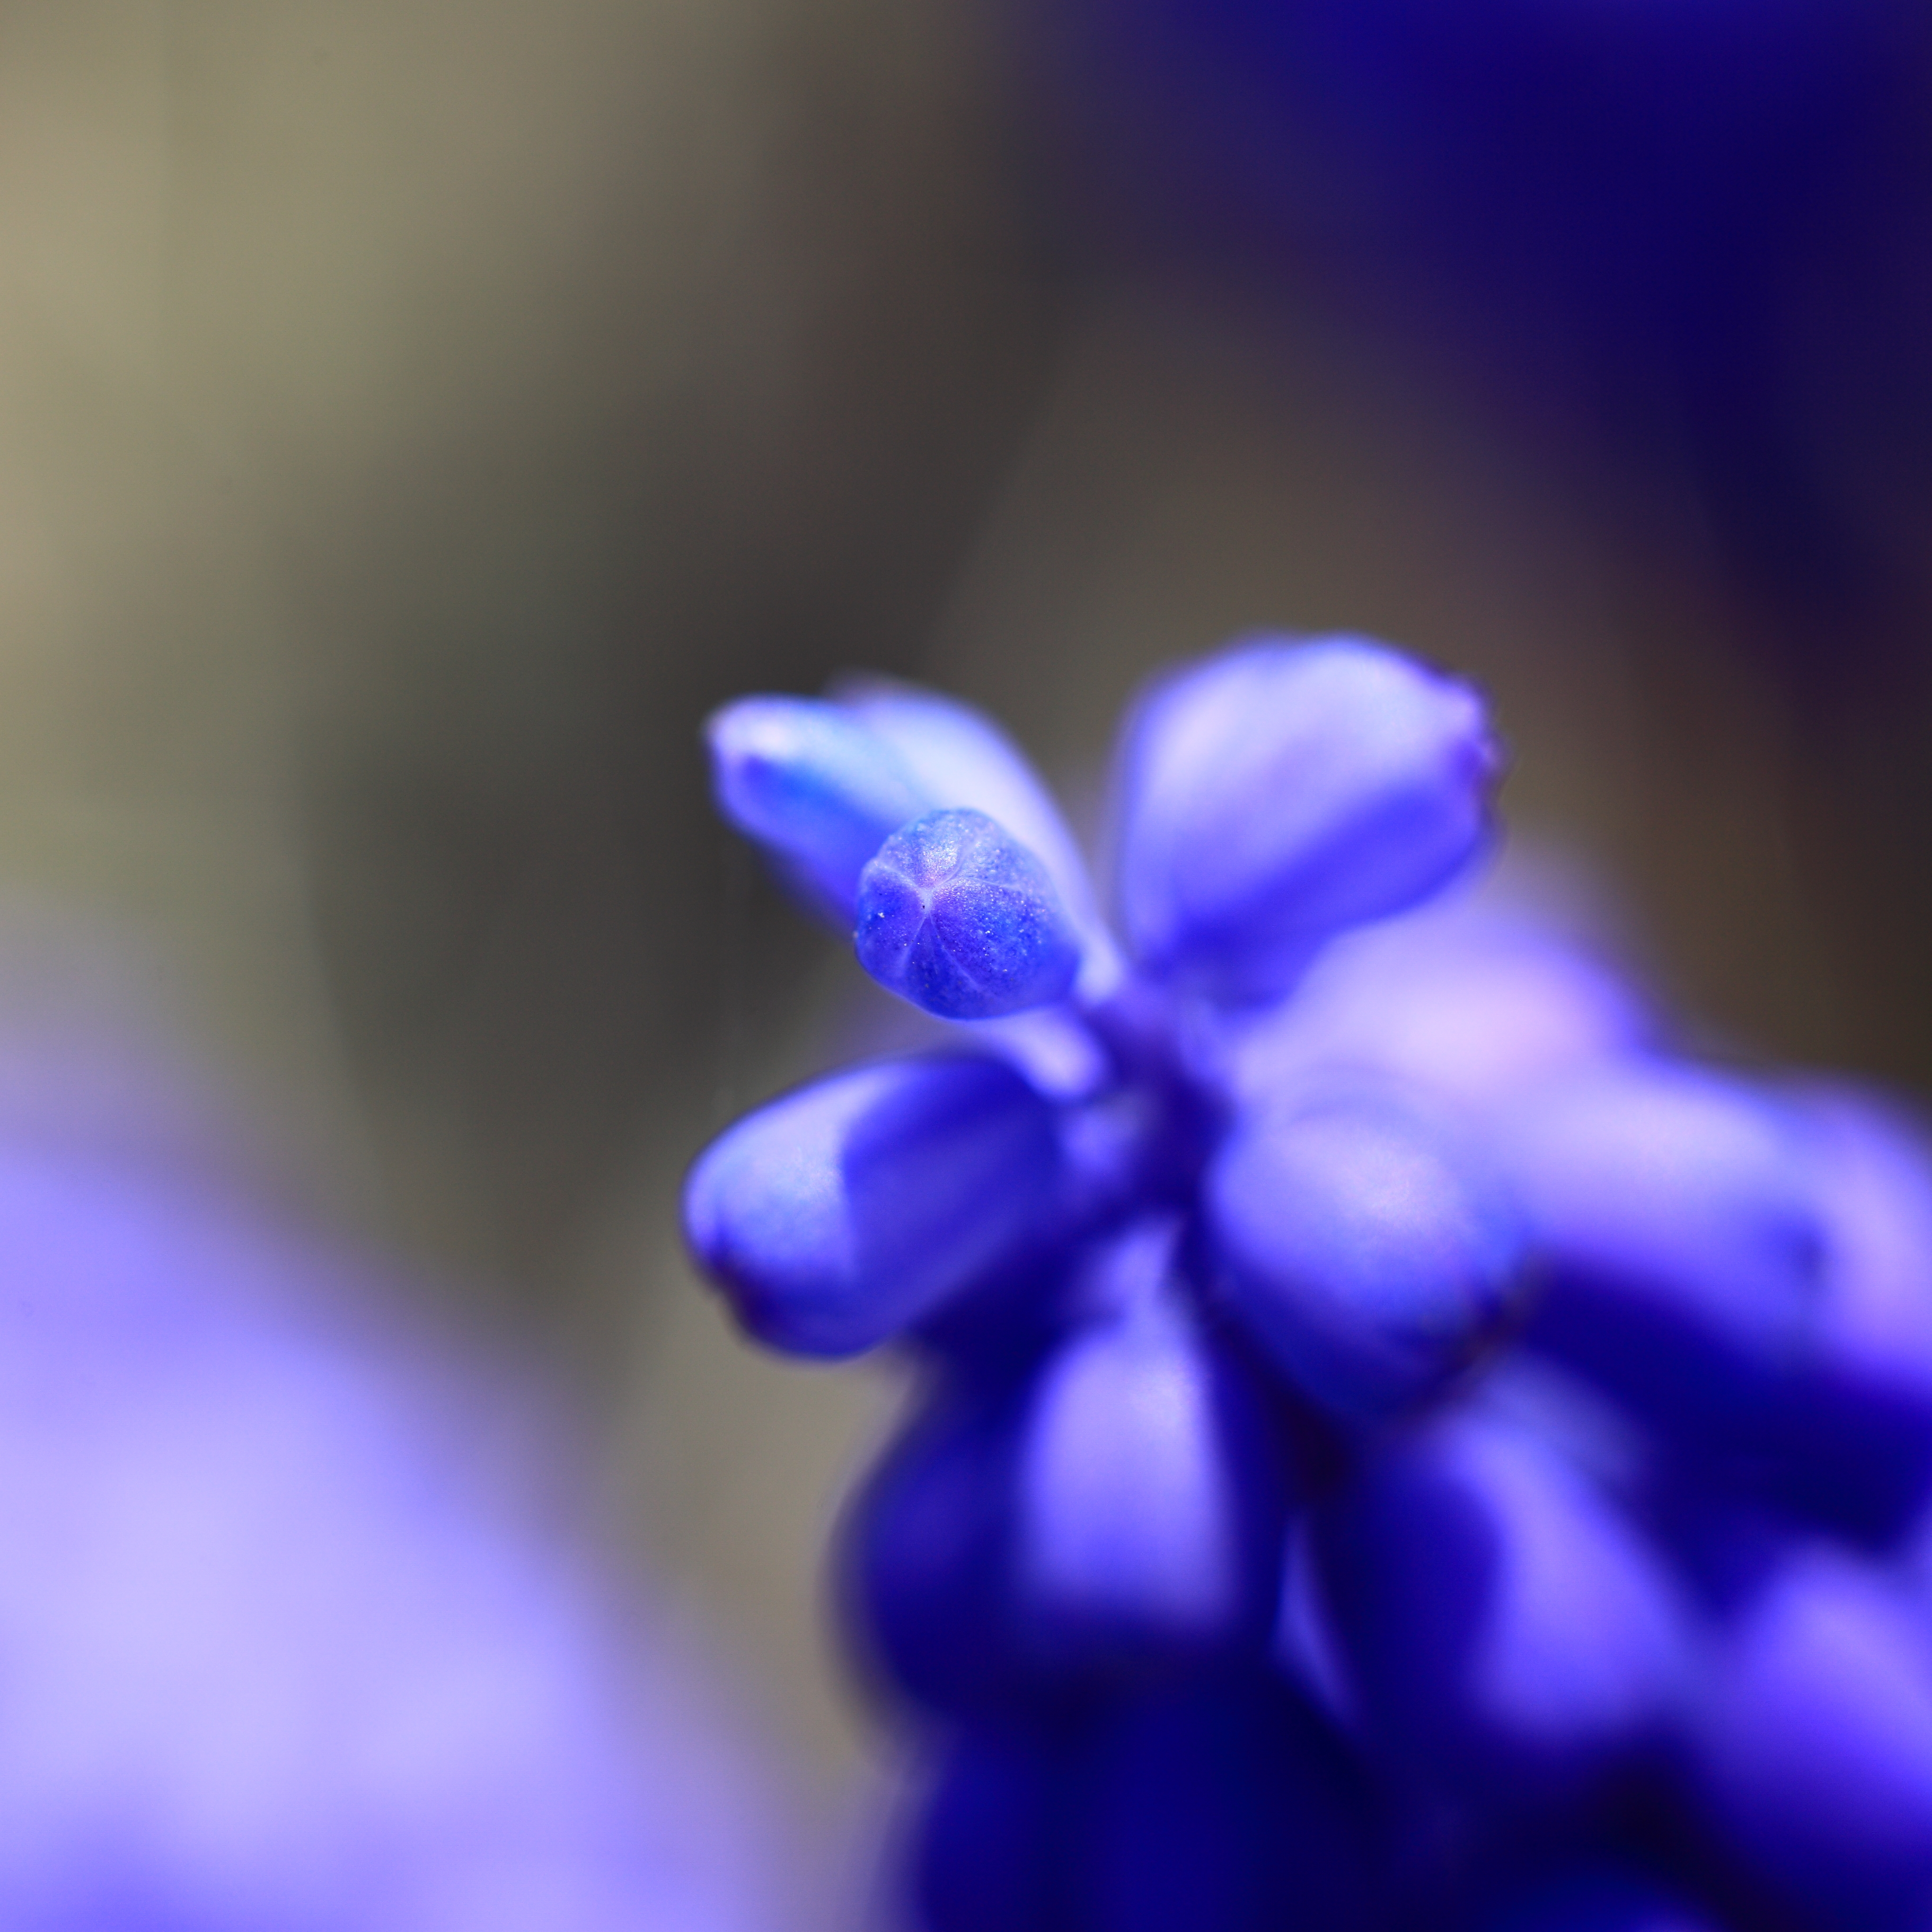
blossom, plant, photography, flower, petal, high, blue, flora, lavender, close up, forget me not, eye, 5d, hires, markii, hi, res, resolution, macro photography, flowering plant, land plant